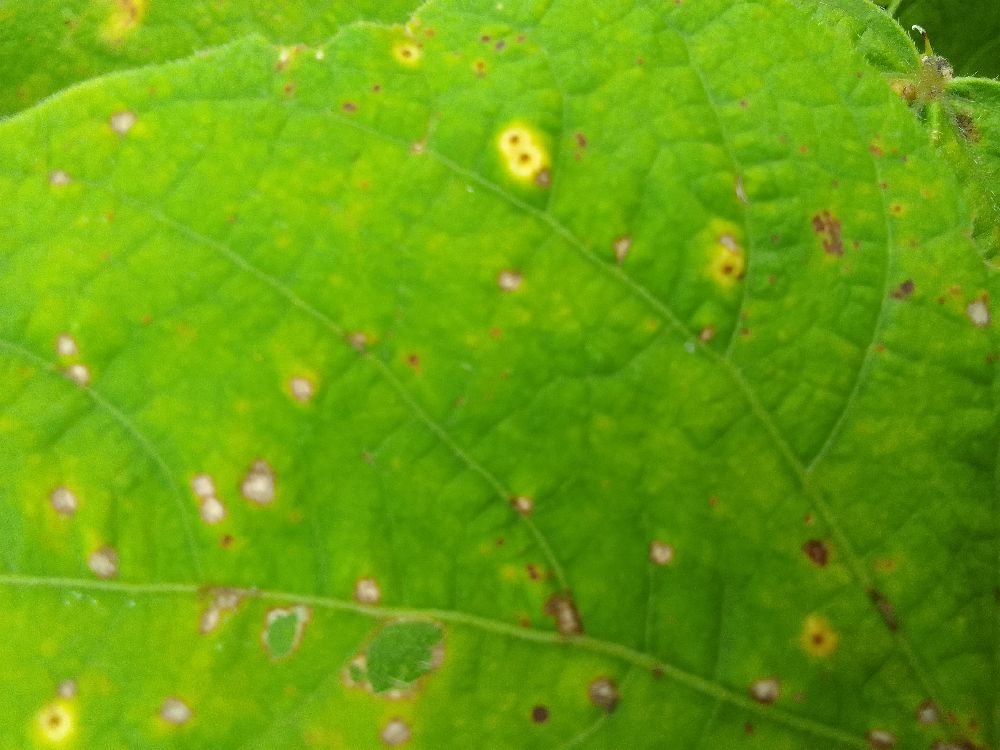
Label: rust